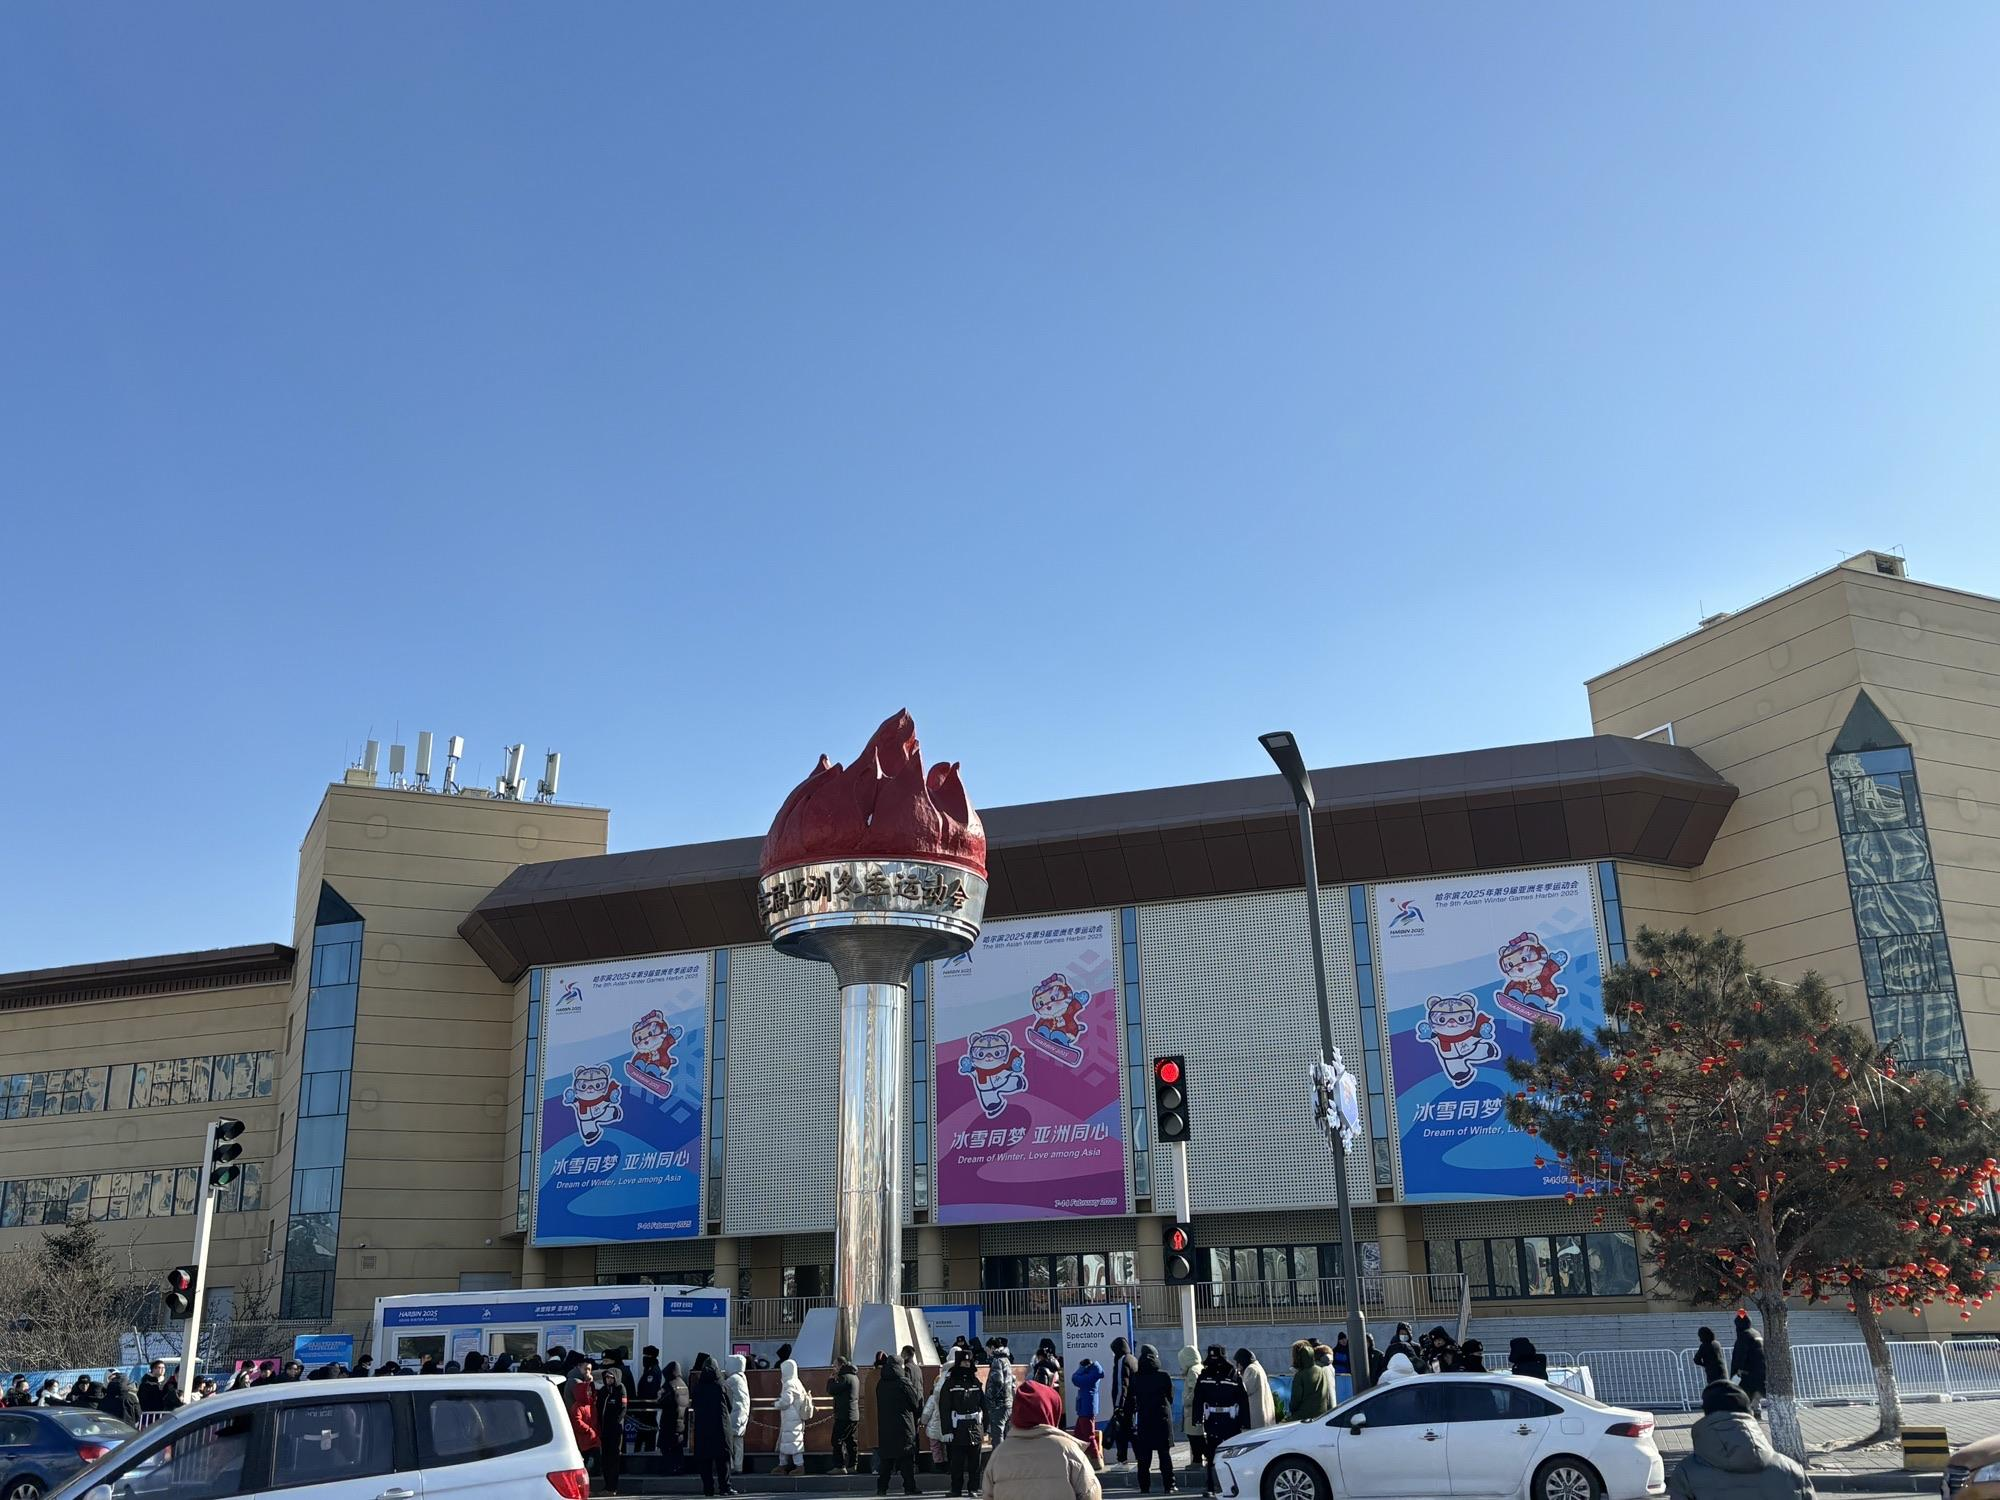
地标名称：哈尔滨冰球馆
所在城市：哈尔滨市·道外区